Benson Municipal Airport (Minnesota)

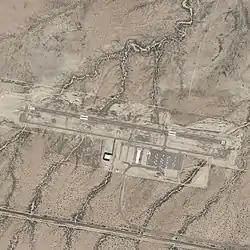
Aerial view of Benson Municipal Airport, Minnesota, USA

Benson Municipal Airport Veteran's Field is a city-owned public-use airport located two miles (3 km) west of the central business district of Benson, a city in Swift County, Minnesota, United States.